Army aviation

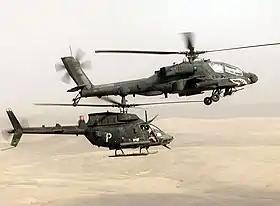
U.S. soldiers in OH-58D Kiowa and AH-64 Apache helicopters conduct a combat air patrol in Iraq

An army aviation unit is an aviation-related unit of a nation's army, sometimes described as an air corps. These units are generally separate from a nation's dedicated air force, and usually comprise helicopters and light support fixed-wing aircraft. Prior to the establishment of separate national air forces, many armies had military aviation units, which as the importance of aviation increased, were spun off into independent services. As the separation between a nation's army and air force led to a divergence of priorities, many armies sought to re-establish their own aviation branches to best serve their own organic tactical needs.